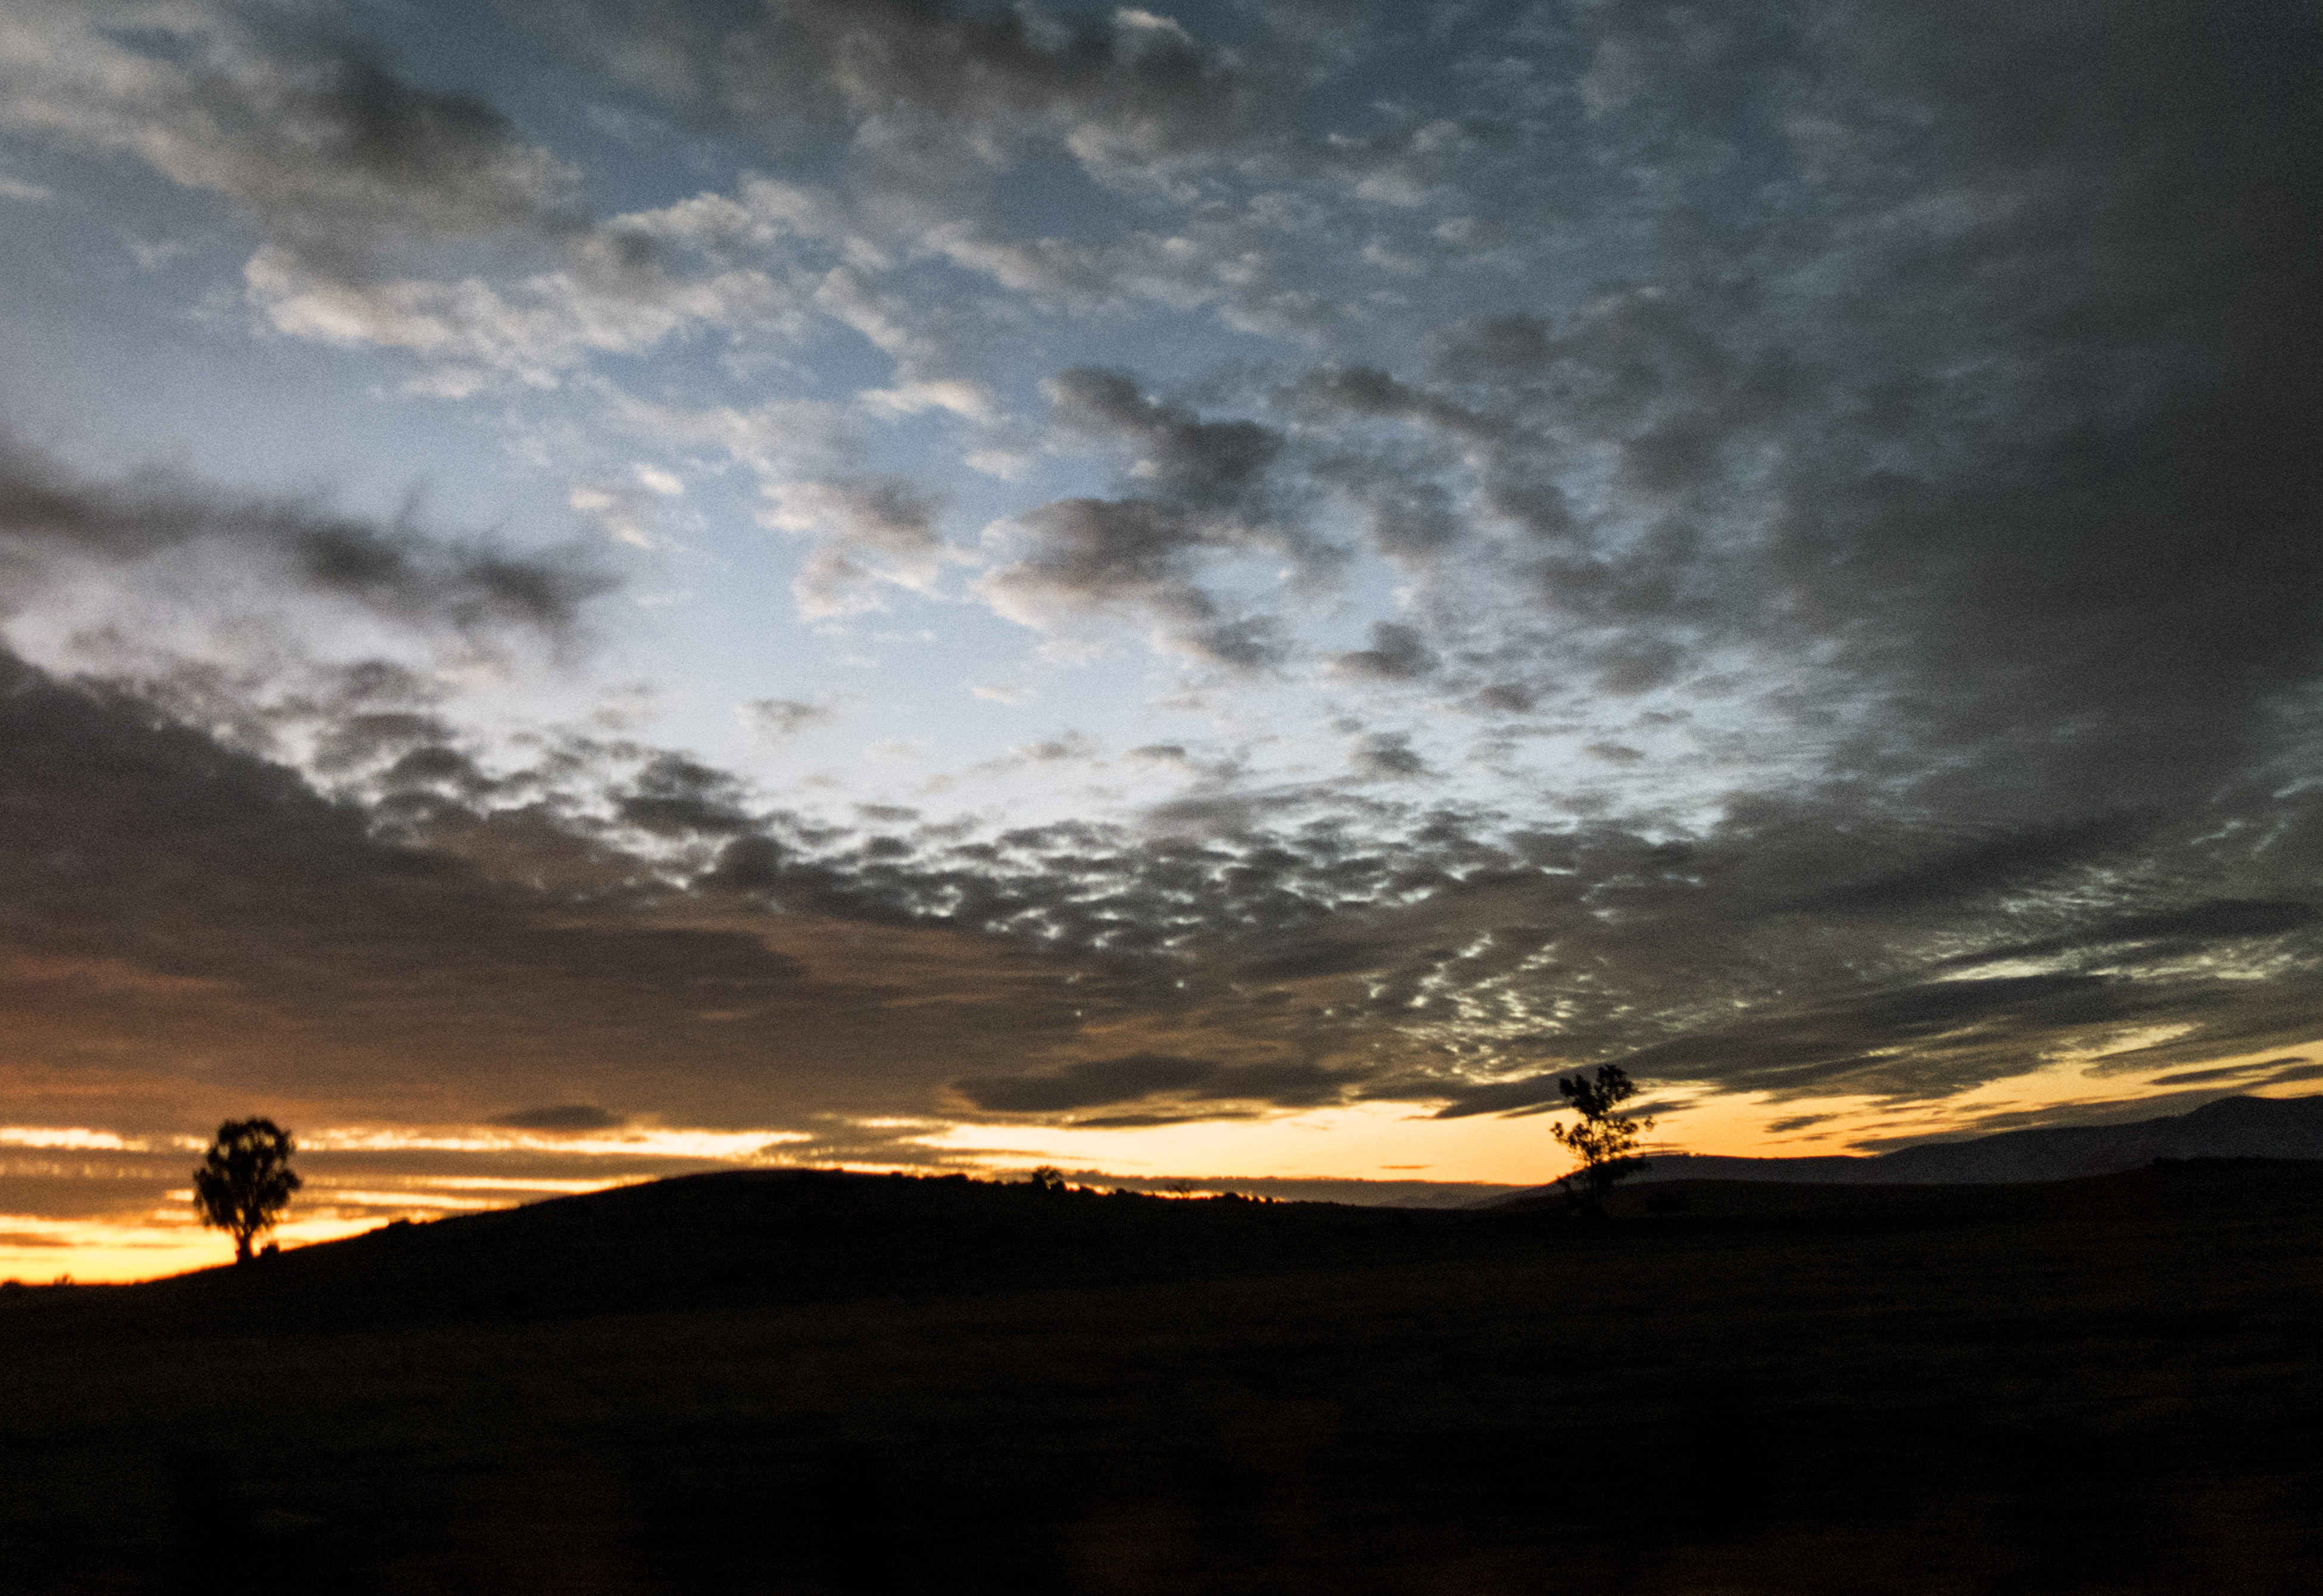
sea, horizon, cloud, sky, sunrise, sunset, sunlight, morning, dawn, atmosphere, dusk, evening, afterglow, meteorological phenomenon